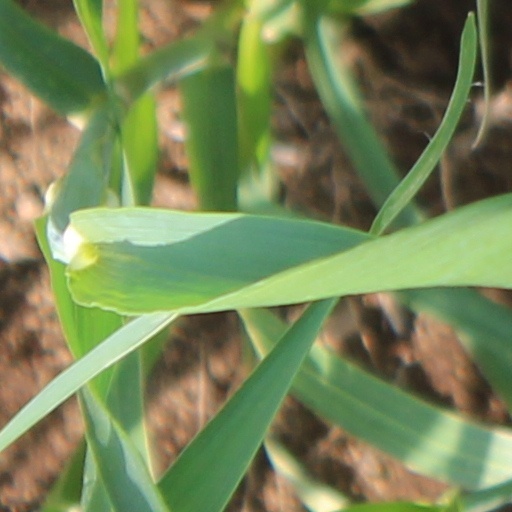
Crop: wheat